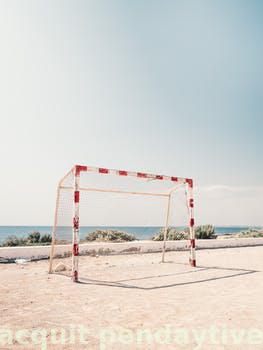
Label: Watermark